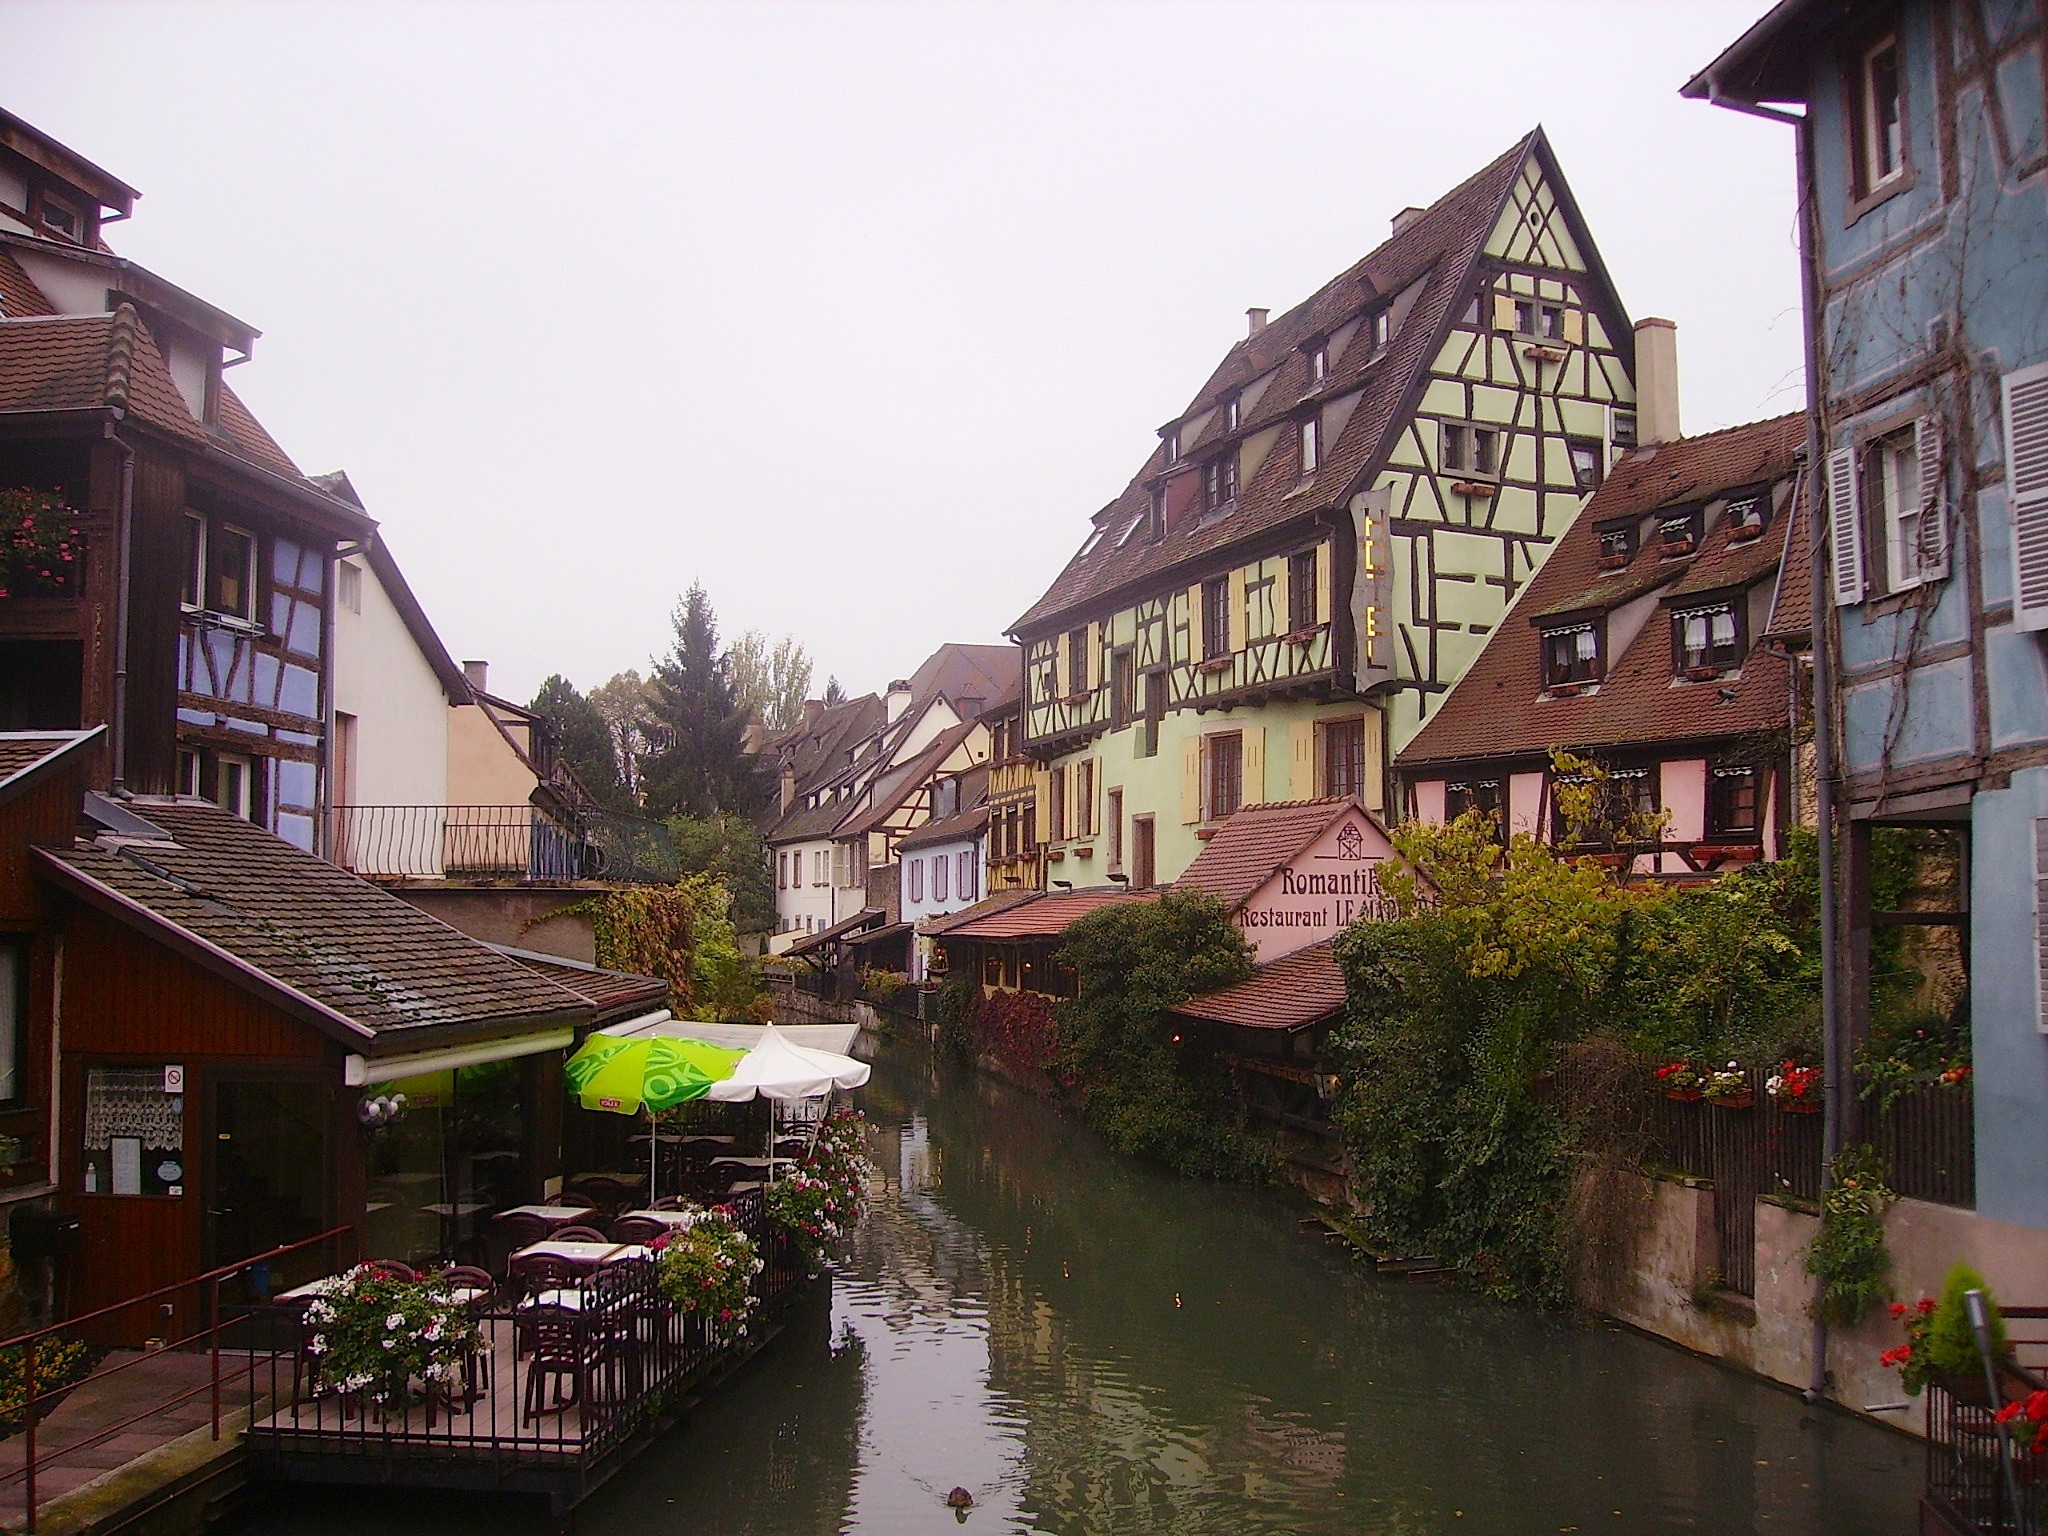
water, architecture, sky, house, flower, town, river, canal, cityscape, vacation, travel, village, france, stream, waterway, outside, clouds, buildings, reflections, neighbourhood, landform, residential area, geographical feature, human settlement